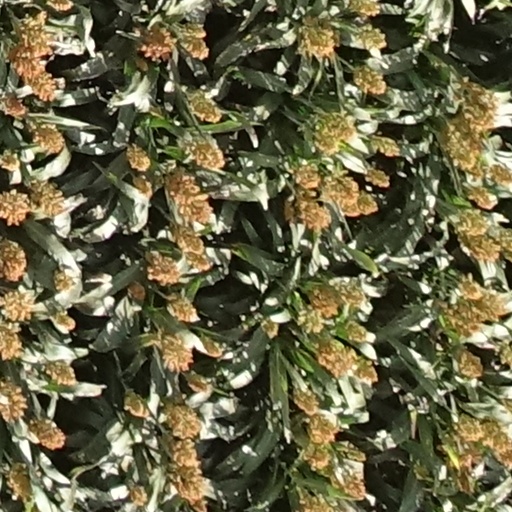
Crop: sorghum